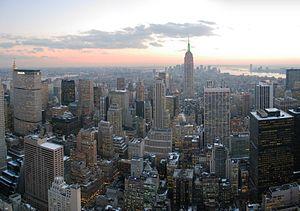
Les États-Unis sont le troisième endroit sur terre pour la population urbaine, en valeur absolue. Plus de 30 % des Américains vivent dans une métropole de plus de cinq millions d'habitants. Ces agglomérations sont récentes et structurées en réseaux. Leur poids économique est considérable pour le pays. Elles connaissent des difficultés liées à l'immigration, aux mutations sociales et à la mondialisation.
Grand Theft Auto, souvent abrégé GTA, est une série de jeux vidéo créée par David Jones et Mike Dailly, puis par les frères Dan et Sam Houser, Leslie Benzies et Aaron Garbut. Apparue en 1997, la série est principalement développée par l'entreprise écossaise Rockstar North, et éditée par Rockstar Games. Le nom de la série est dérivé de l'expression grand theft auto, qui signifie « vol de voiture » et qui est parfois utilisée dans le jargon policier.
Un graffiti est une inscription exécutée sur une surface.
Steven Hill, de son vrai nom Solomon Krakovsky, né le 24 février 1922 à Seattle et mort le 23 août 2016 à Monsey dans l'État de New York, est un acteur américain. Il est aussi un adaptateur de pièces de théâtre à l’Actors Studio et à quelques reprises un auteur de théâtre durant les années 1940 et 1950.
Cet article classe les aires urbaines les plus riches du monde selon leur PIB en 2014. Les données proviennent du Global Metro Monitor 2014 sur la base de données d' Oxford Economics, Moody’s Analytics et du Bureau du recensement des États-Unis.
Une ville mondiale, ville globale ou ville-monde sont différentes appellations pour désigner une ville qui exerce des fonctions stratégiques à l'échelle mondiale, un centre qui organise des flux et s'inscrit dans des réseaux, un pôle de commandement dans la mondialisation.
Cet article classe les aires urbaines les plus riches du monde selon leur PIB en 2008. Les données proviennent de l'Insee et de PwC. Par souci d'homogénéité des données, le PIB de la ville de Francfort qui est de source différente, a été mentionné à la fin du tableau à titre indicatif.
Manhattan est l'un des cinq arrondissements de New York, les quatre autres étant le Bronx, Queens, Brooklyn et Staten Island. Il correspond en majeure partie à l'île de Manhattan, d'une superficie de 58,8 km², entourée par le fleuve Hudson à l'ouest, l'Upper New York Bay au sud, l'East River à l'est et la Harlem River au nord.
Une ville — le milieu urbain — est à la fois un milieu physique et humain où se concentre une population qui organise son espace en fonction du site et de son environnement, en fonction de ses besoins et de ses activités propres et aussi de contingences notamment socio-politiques. La ville est un milieu complexe qui ne peut cependant pas se résumer à une approche physique, car l'espace urbain est aussi la traduction spatiale de l'organisation dans l'espace et dans le temps des hommes et de leurs activités dans un contexte donné. Ce contexte est autant physique, économique, que politique, social ou culturel. L'approche de la ville ne peut être que diachronique et l'histoire des villes, de chaque ville ou agglomération reste un élément d'analyse essentiel. La ville peut être comparée avec un écosystème qui interagit en permanence comme un milieu avec ses hôtes. Les principes qui régissent la structure et l'organisation de la ville sont étudiés par la sociologie urbaine, l'urbanisme ou encore l'économie urbaine.
L’Amérique est un continent de l'hémisphère ouest de la Terre. Elle s'étend depuis l'océan Arctique au nord, jusqu'au cap Horn dans le passage de Drake au sud, à la confluence des océans Atlantique et Pacifique qui la délimitent à l'est et à l'ouest, respectivement. Avec plus de 42 millions de km², l'Amérique est le deuxième plus vaste continent de la planète, couvrant 8,3 % de la superficie totale et 28,2 % des terres émergées. De plus, l'Amérique concentre environ 13,3 % de la population mondiale avec plus d'un milliard de personnes. Ses habitants sont désignés sous le gentilé Américains : ce terme est cependant également employé pour désigner les citoyens des États-Unis d'Amérique ; dès lors, les habitants des différentes parties du continent sont fréquemment distingués en employant des gentilés spécifiques comme Nord-Américains, Sud-Américains ou Latino-Américains. Le terme America est une invention des cartographes allemands Martin Waldseemüller et Mathias Ringmann qui apparaît dans le planisphère qu'ils éditent en 1507, donné en honneur de l'explorateur Amerigo Vespucci au congrès géographique de Saint-Dié.